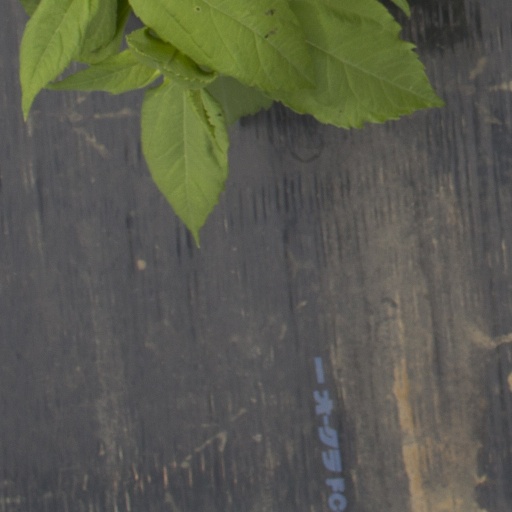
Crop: Jerusalem artichoke